Xyanide

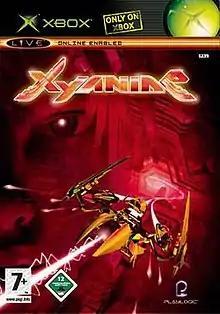

Xyanide is a video game developed by Playlogic Entertainment and published by Evolved Games for the Xbox in 2006. Described as an "innovative amalgam of 2D shooting and modern 3D effects", "Xyanide" is a 3D interpretation of the 2D side-scrolling shoot 'em up genre. The game was developed in line with a series of unreleased titles for the Game Boy Advance by Engine Software and Nokia N-Gage by Overloaded Pocket Media, with a mobile version of the game being released in 2005. "Xyanide" was released in 2006 as the final exclusive title to be released for the Xbox. A sequel of the game, "", released by Playlogic in 2007 for the PlayStation 2, PlayStation Portable and PC.